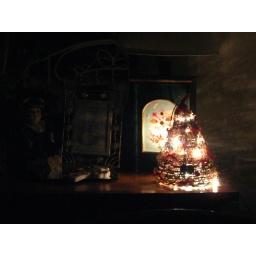
The Christmas tree and lamp in the guest room I was in.